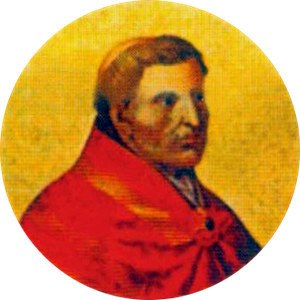
Paverækken / 1. årtusinde / 10. århundrede
Dette er en liste over paver, den romersk-katolske kirkes overhoved. Paverækken strækker sig tilbage til apostlen Peter.